WVON

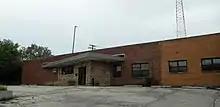
WVON's former studio building in South Lawndale

In 1963, WHFC became WVON when it was purchased by Leonard and Phil Chess, the owners of Chess Records, for $1 million. WEHS was included in the sale. WVON debuted on April 1, 1963, and quickly became a success playing R&B music, becoming the second most listened to Chicago station during evening hours by early 1964. WEHS's call sign was changed to WHFC, and simulcast WVON's programming until 1965, when 97.9 adopted a jazz format as WSDM. WVON ran 1,000 watts during the day and 250 watts at night. Though the station was initially geared strictly to a black audience, by 1968 its playlist had expanded to include songs by white artists that were compatible with the station's sound, in an effort to reach a wider audience.